1431

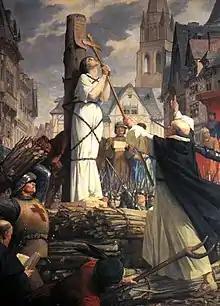
May 30: Joan of Arc is burned at the stake.

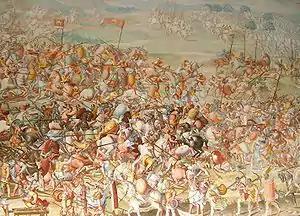
July 1: Christians and Moors fight in Spain in the Battle of La Higueruela.

Year 1431 (MCDXXXI) was a common year starting on Monday of the Julian calendar.